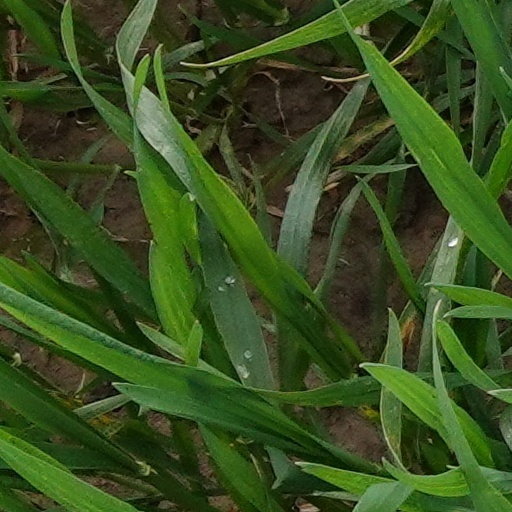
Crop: wheat